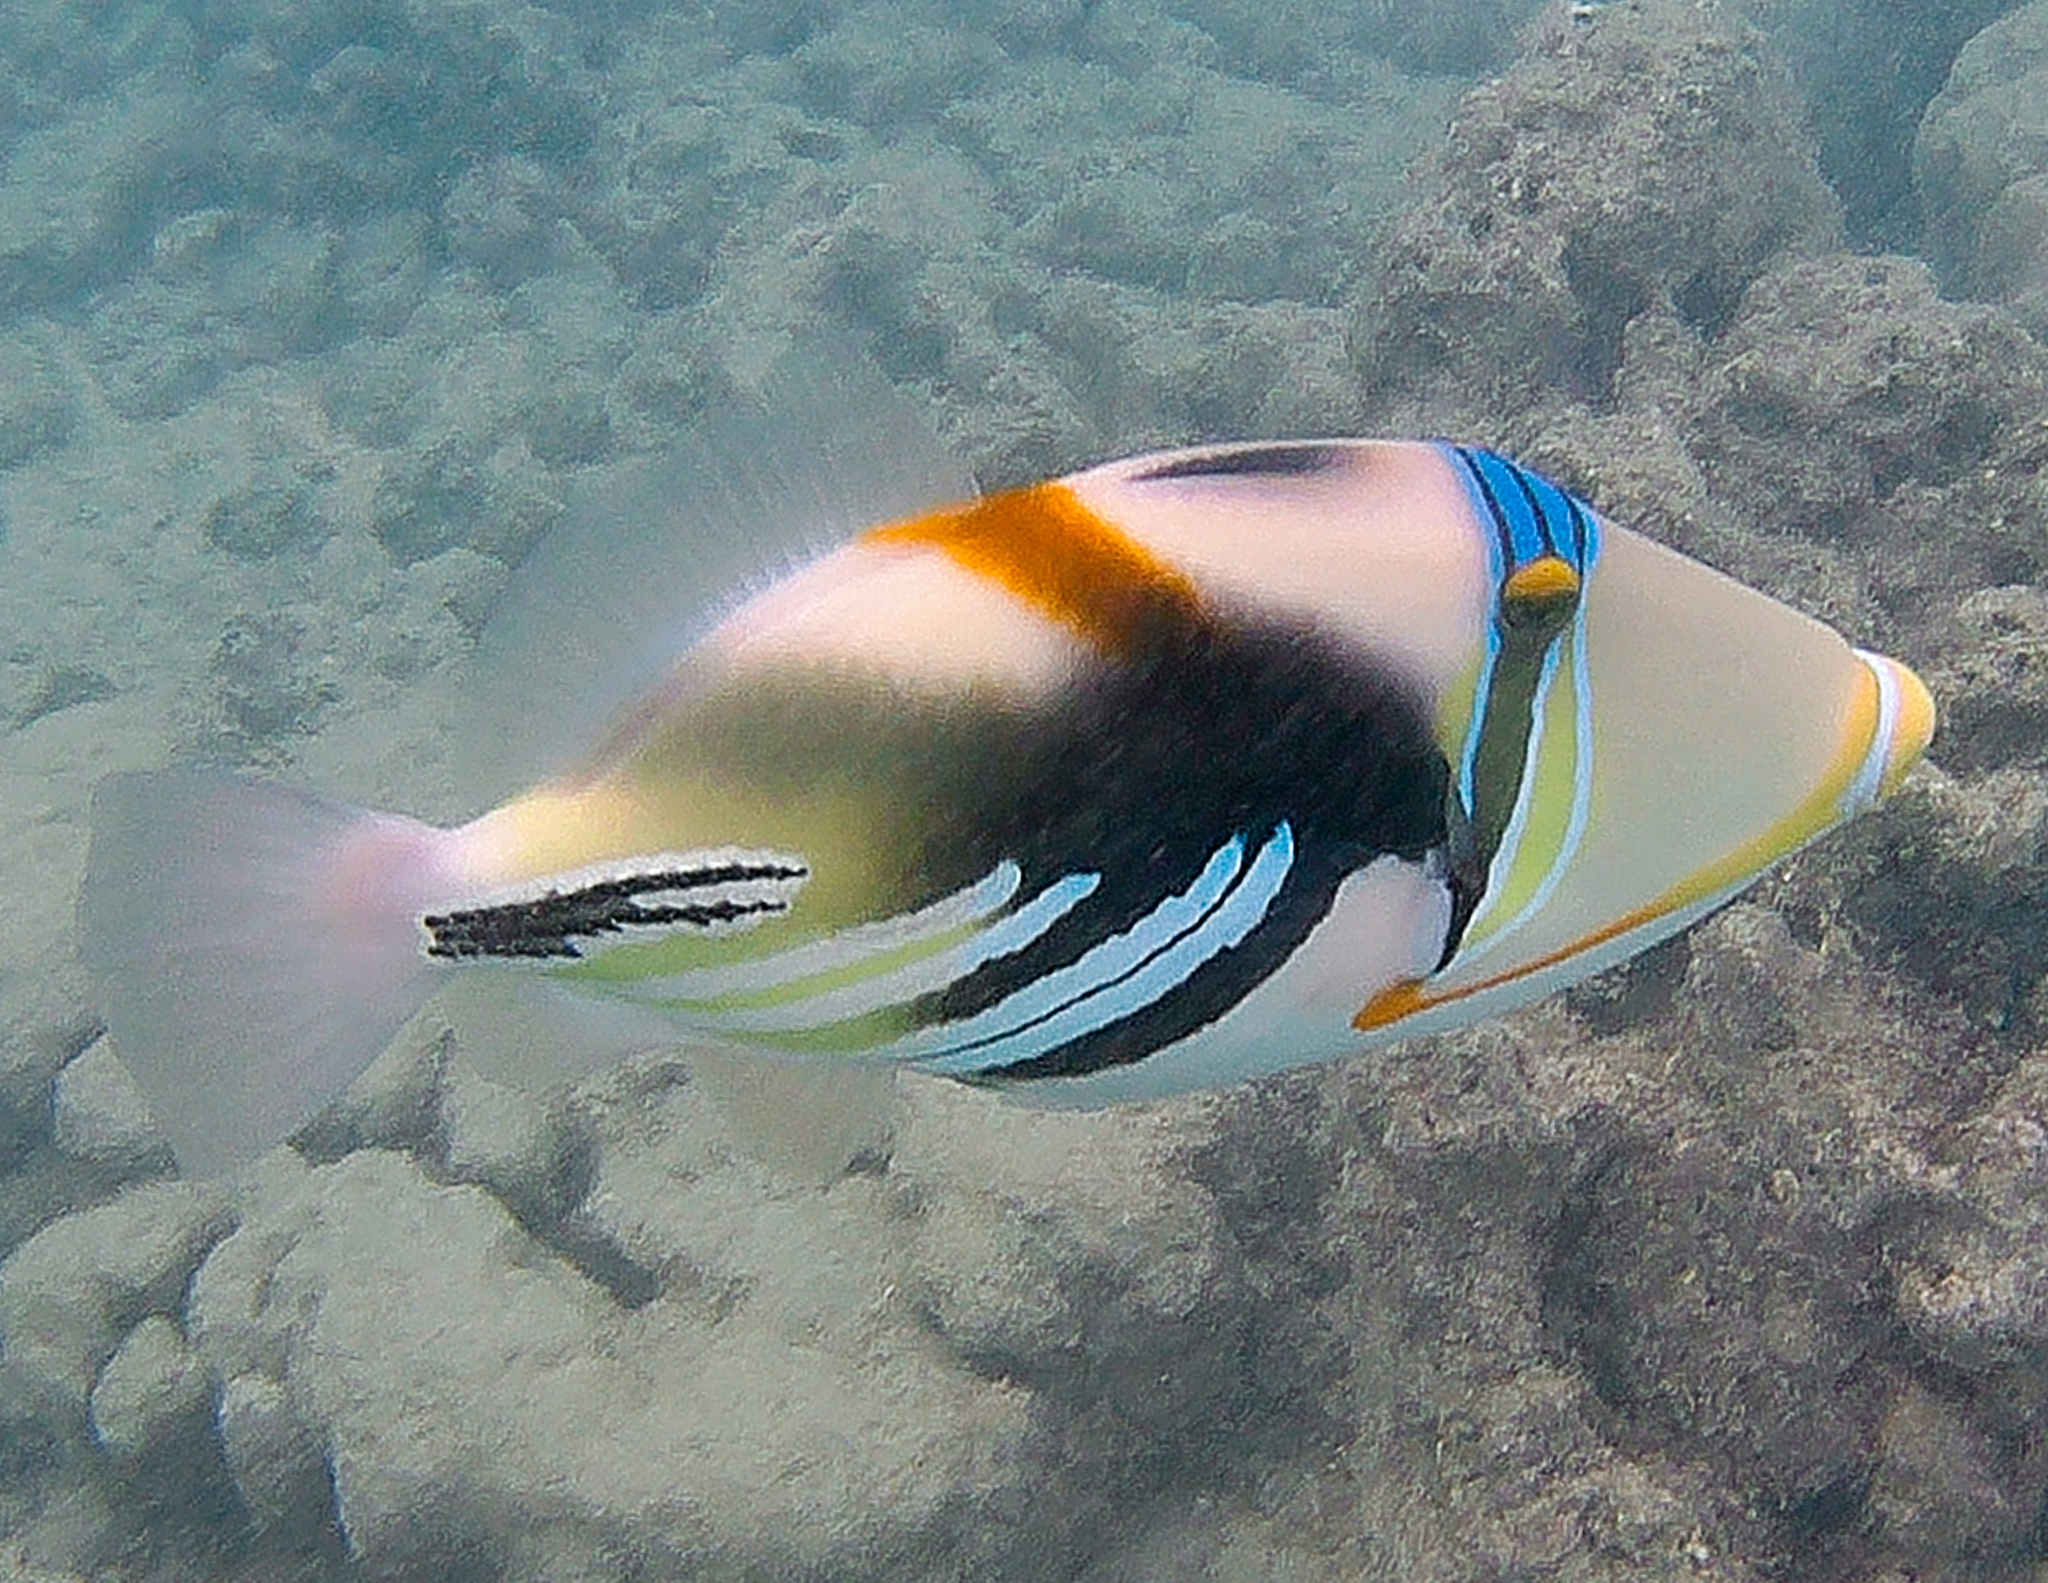
Rhinecanthus aculeatus (Lagoon Triggerfish)